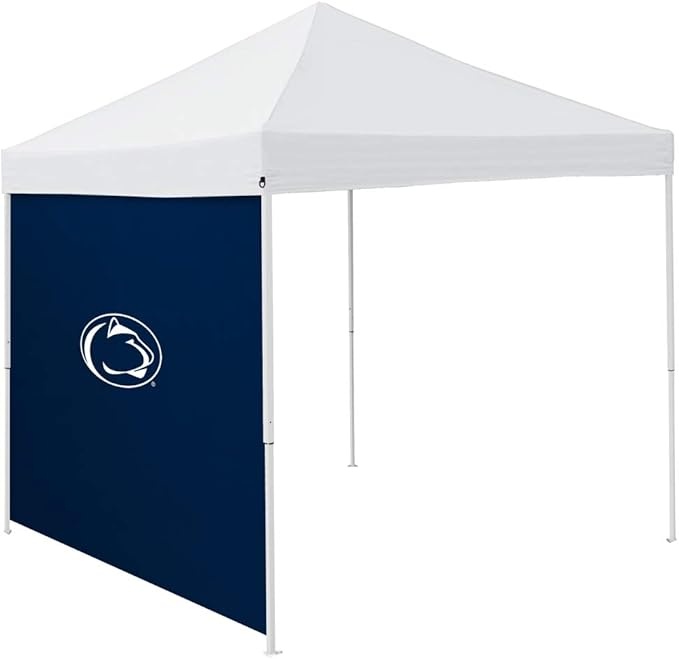
Logo Brands Officially Licensed NCAA Unisex 9 x 9 Side Panel, One Size, Team Color
About This Polyester Imported Large Screen-printed Team Logo Velcro for Easy Attachment Great for Blocking Wind, Rain, Sun, etc.
Brand: LogoBrands
Category: Home & Garden > Lawn & Garden > Outdoor Living > Awning Accessories > Side Walls